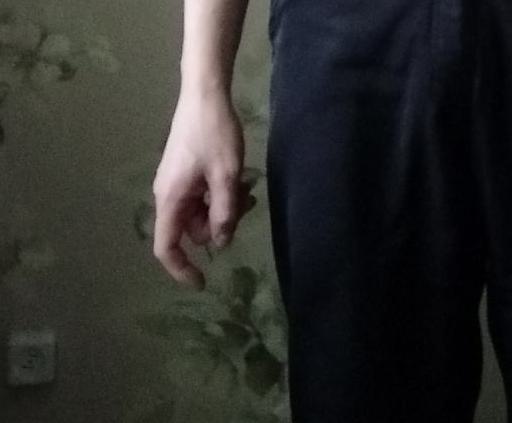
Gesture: no_gesture